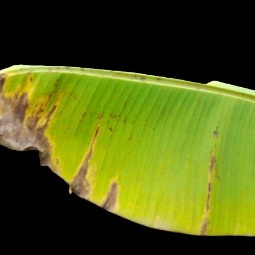
Label: Potassium